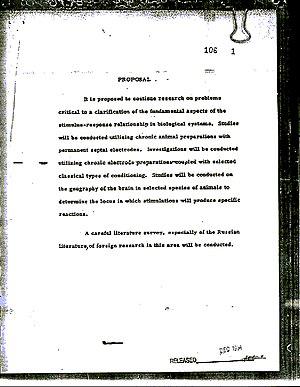
Le projet MK-Ultra, dévoilé en 1975, est le nom de code d'un projet secret illégal de la CIA des années 1950 à 1970 visant à développer les techniques de manipulation mentale.